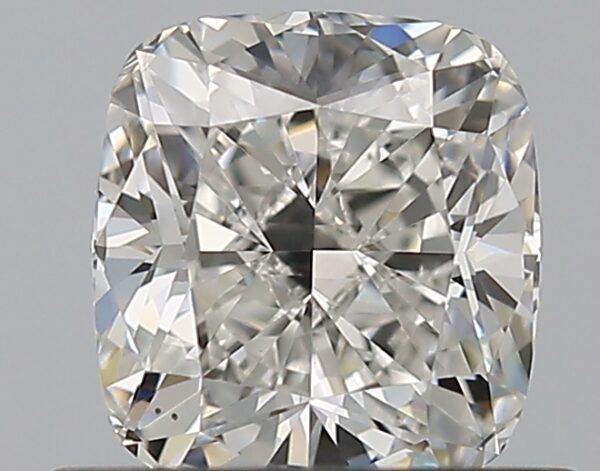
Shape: cushion
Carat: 0.72
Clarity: VS1
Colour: G
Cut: EX
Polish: EX
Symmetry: EX
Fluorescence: ST
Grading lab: GIA
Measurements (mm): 5.23 x 4.86 x 3.39